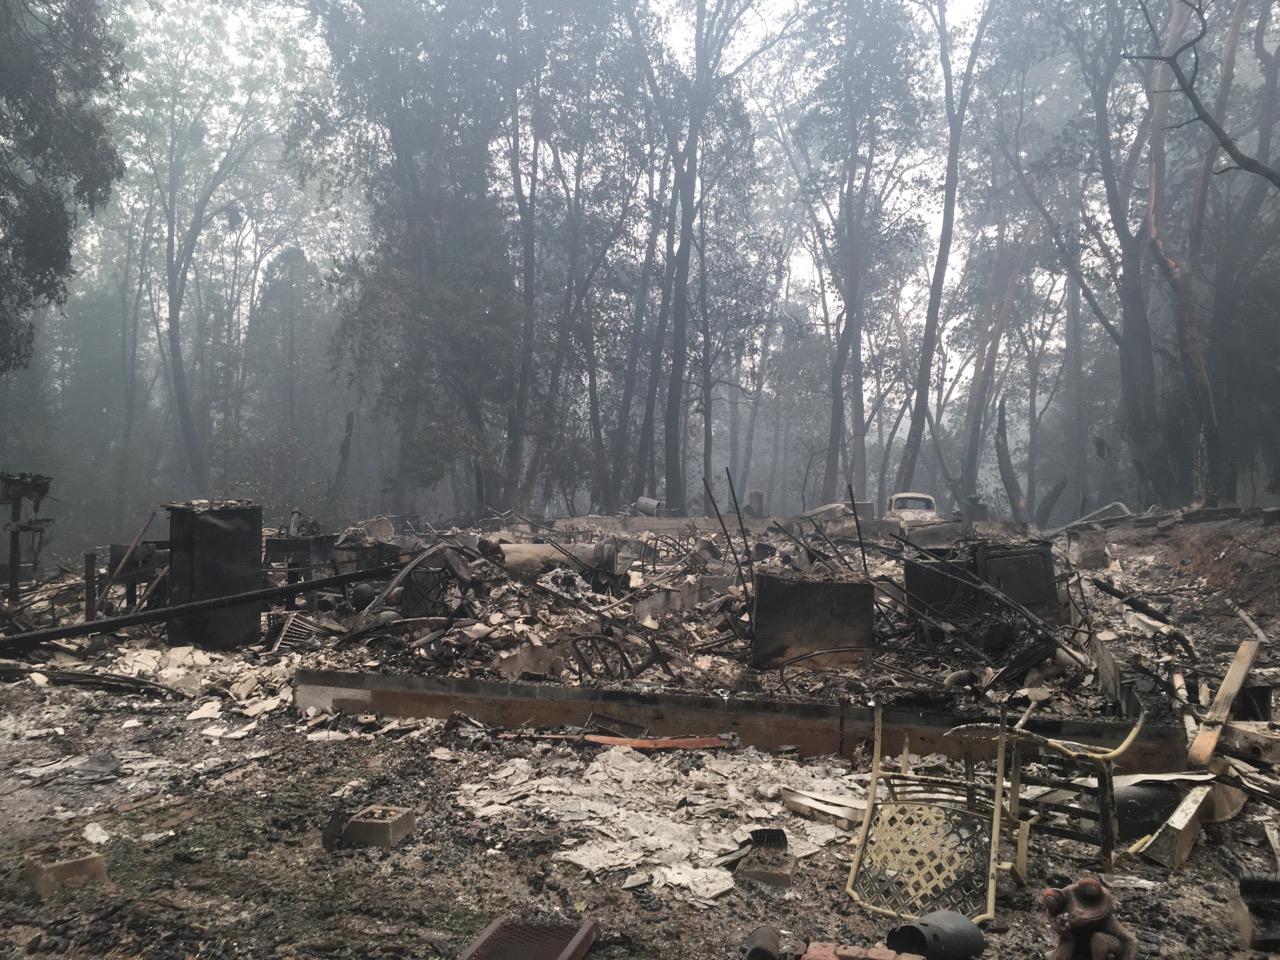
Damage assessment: destroyed